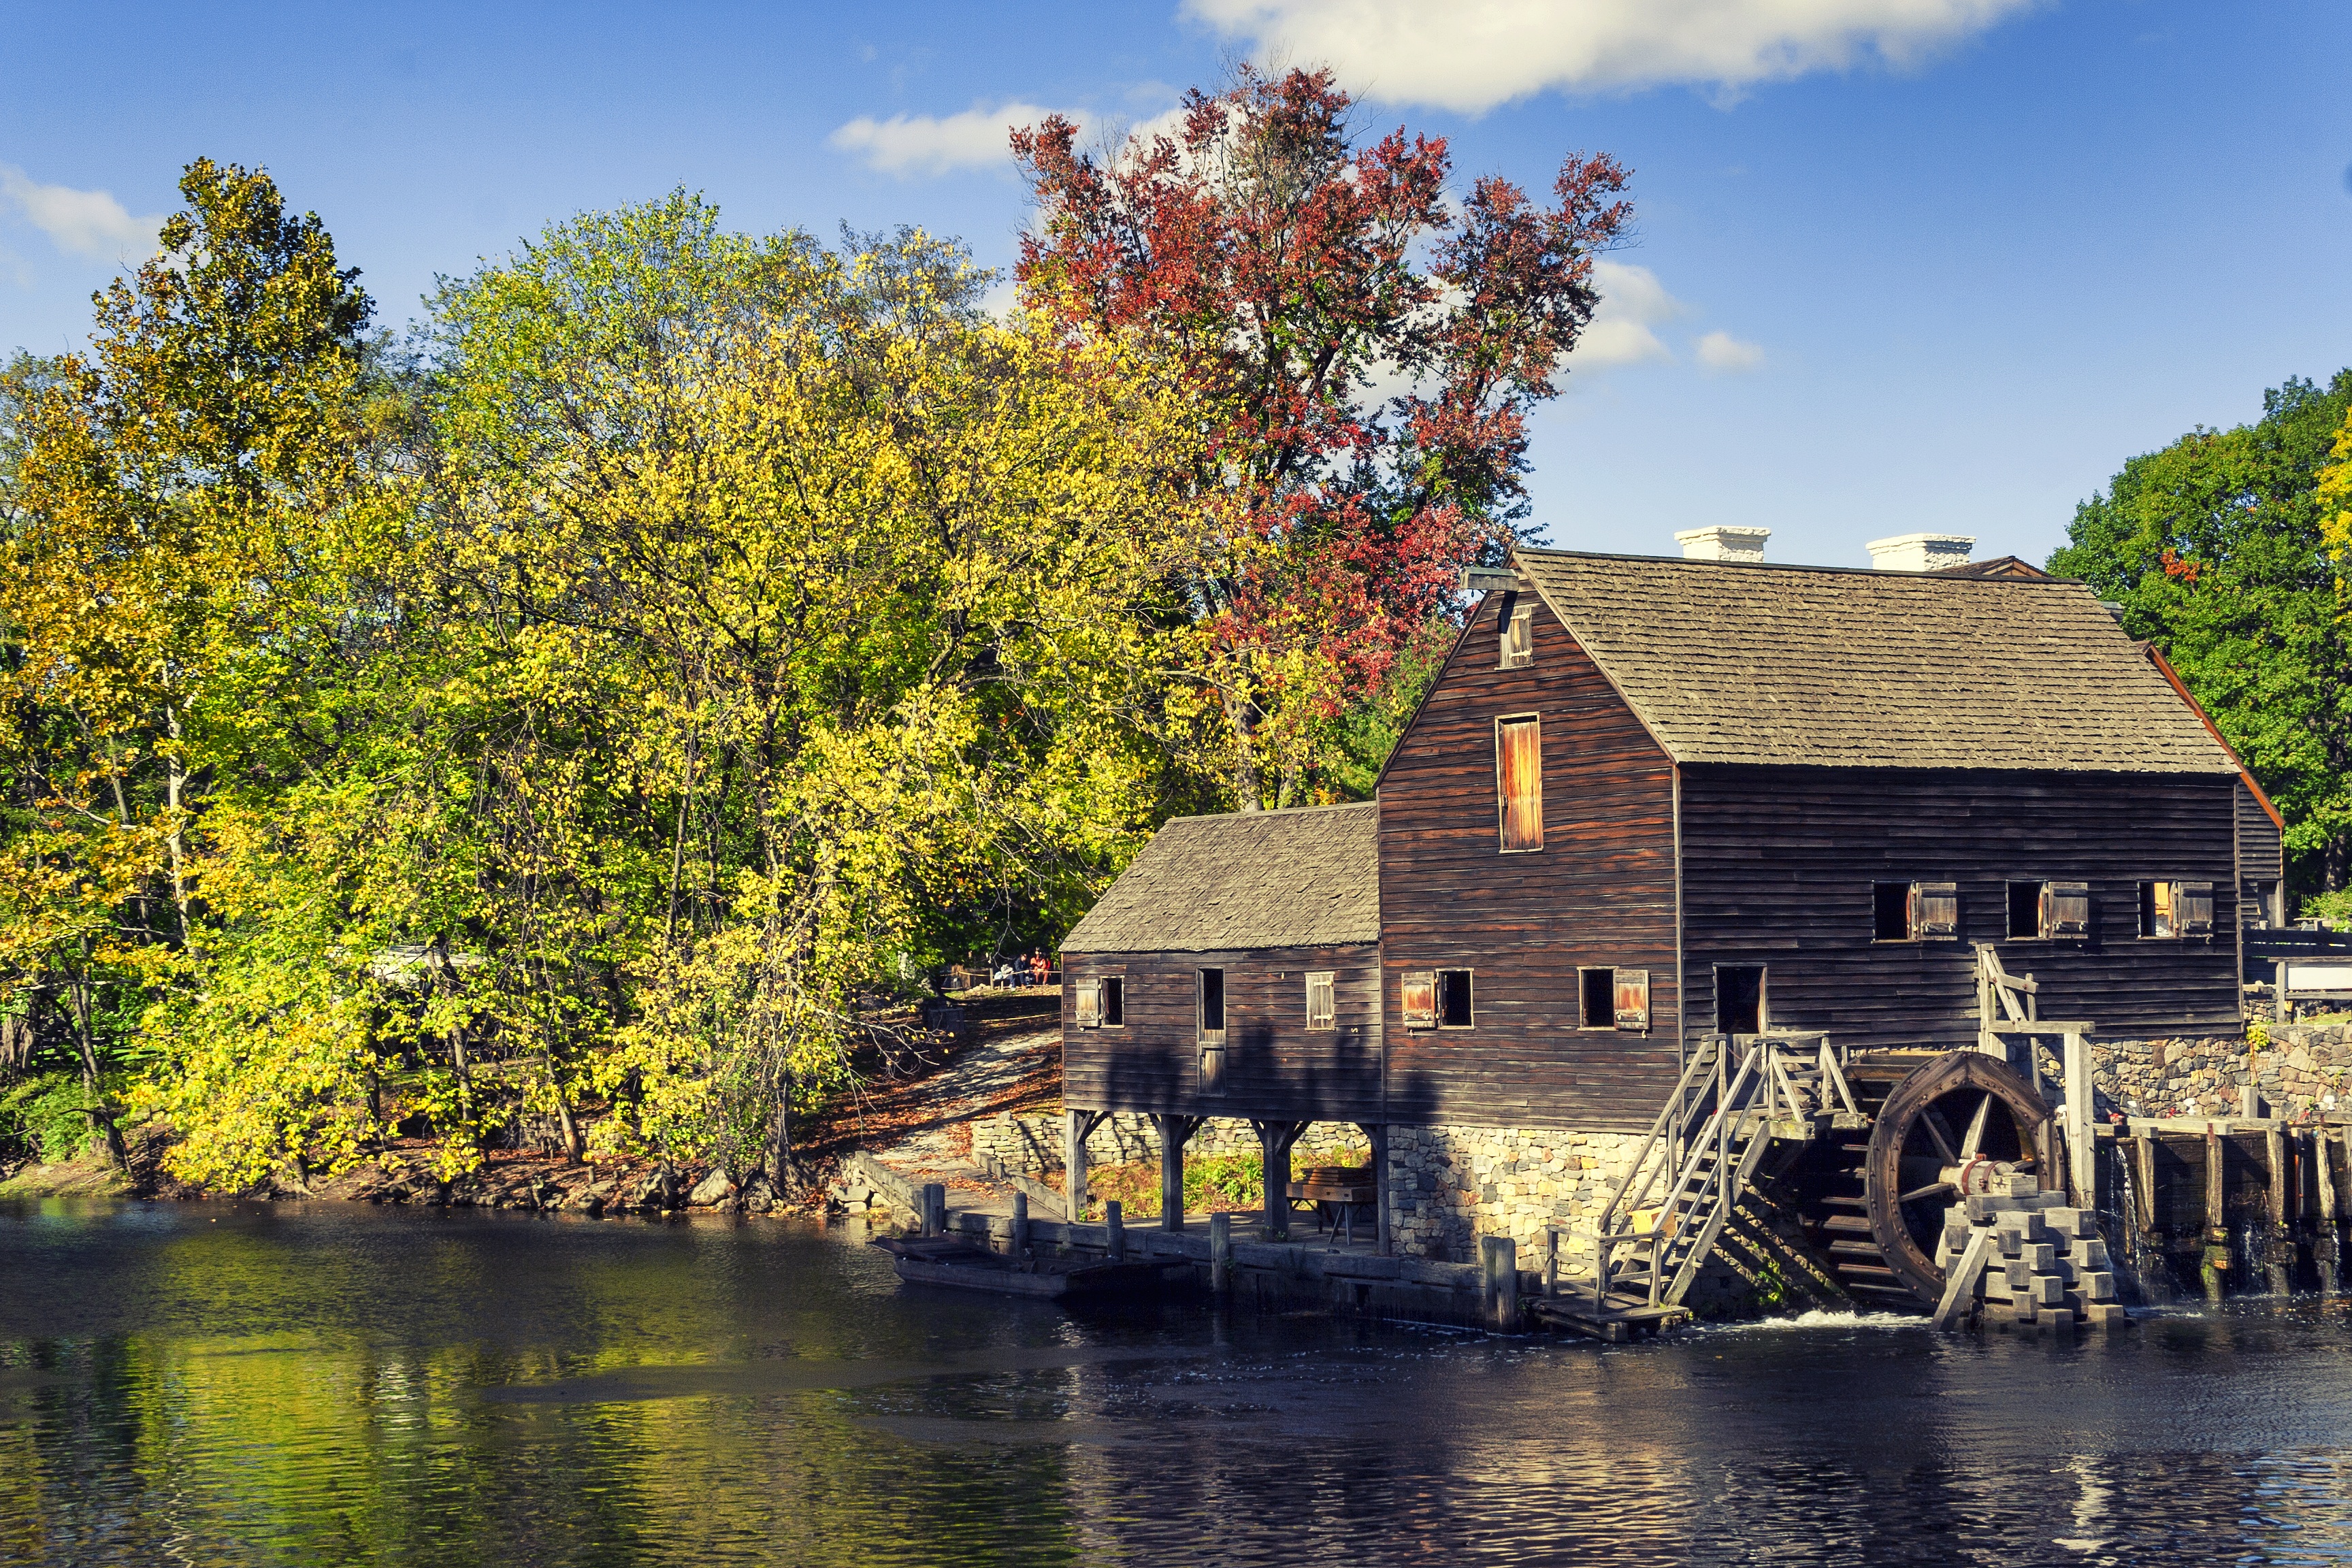
landscape, tree, water, nature, forest, architecture, structure, sky, wood, countryside, house, flower, lake, town, roof, building, old, river, country, rustic, summer, travel, village, rural, green, reflection, cottage, autumn, landmark, blue, exterior, historic, tourism, season, waterway, housing, outdoors, sunny, medieval, clouds, place, mill, wooden, culture, history, day, touristic, rural area, sleepy hallow